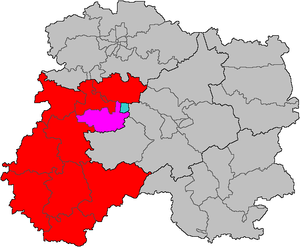
Carte de la commune de Plivot dans le canton d'Avize dans l'arrondissement d'Épernay dans le département de la Marne.
Plivot est une commune française du Grand Est, située dans le département de la Marne, au sein du canton d'Avize. Installée sur l'axe routier reliant Épernay et Châlons-en-Champagne, elle s'étend sur 1 260 hectares.